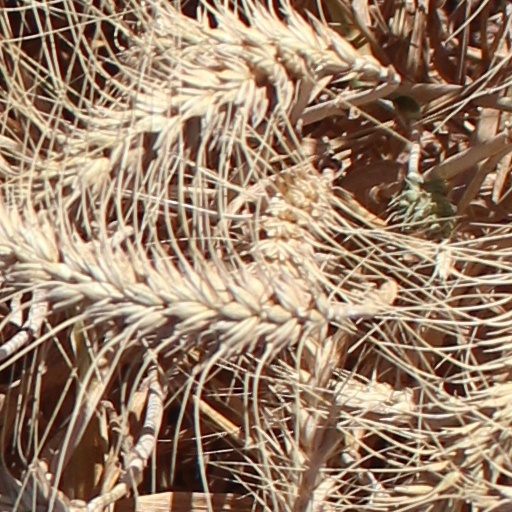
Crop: wheat